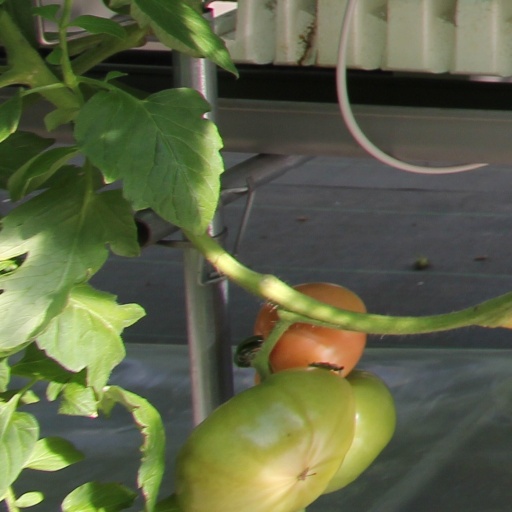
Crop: tomato